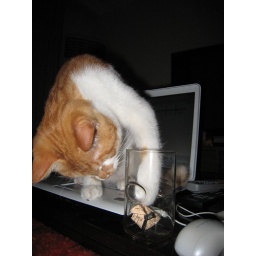
Ryuu-chan playing with a ball in a glass